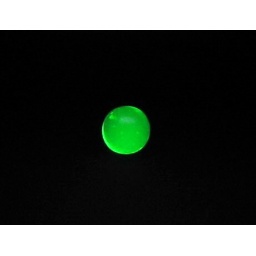
Characteristic bright green fluorescence of uranium glass marble under LW ultraviolet (UVA) rays from mini black light UV lamp.